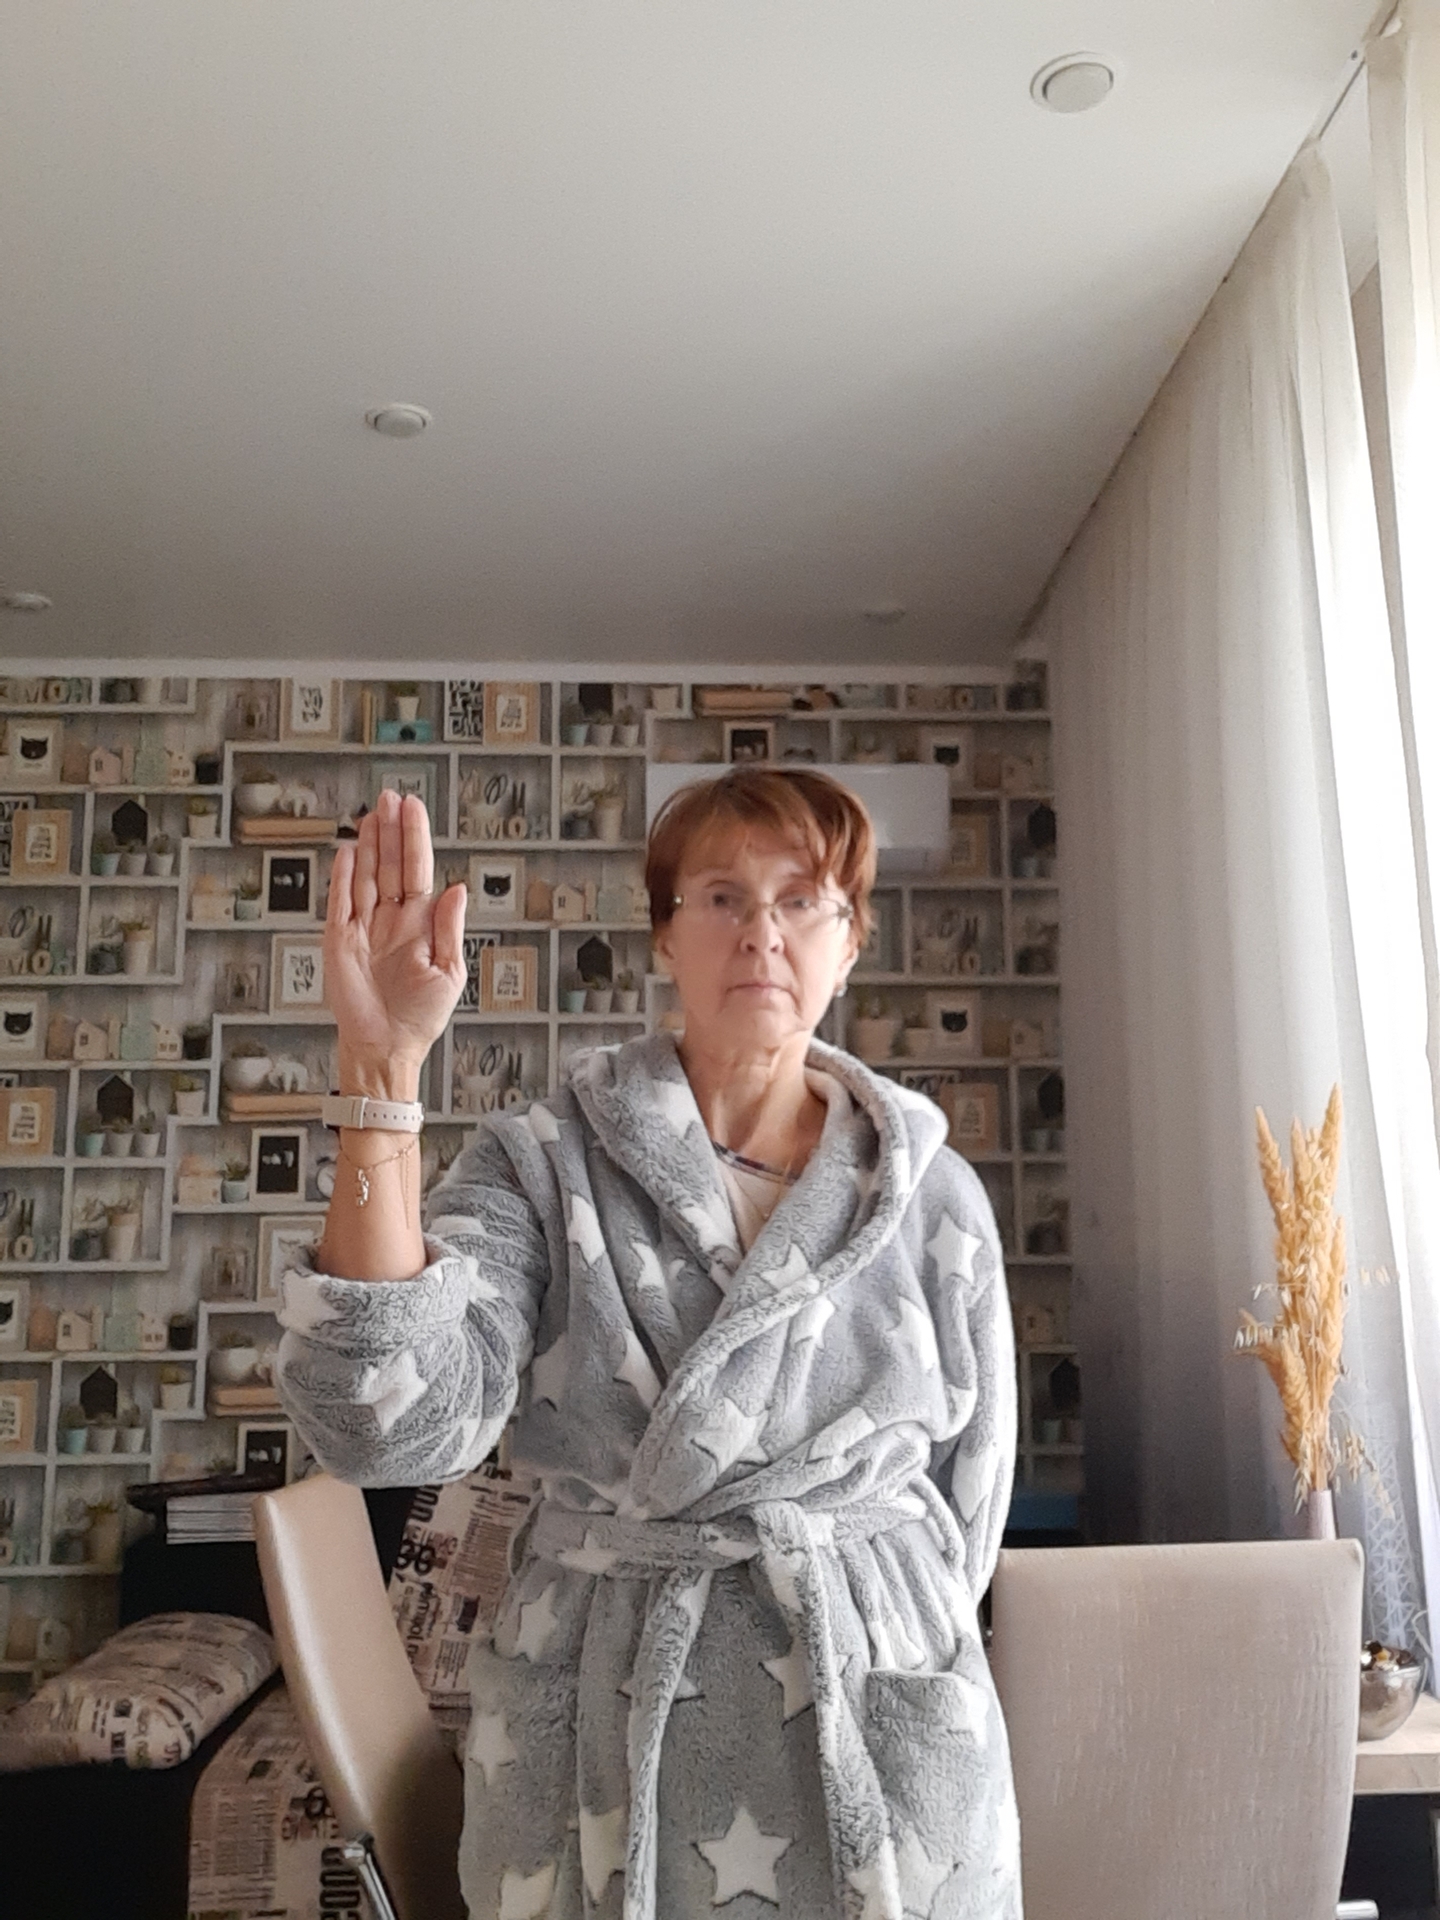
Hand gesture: stop